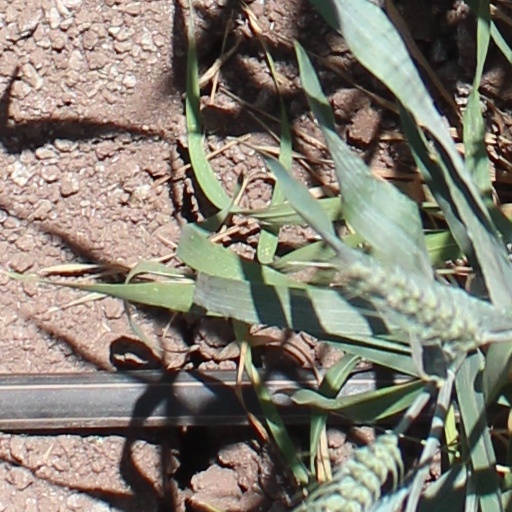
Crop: wheat